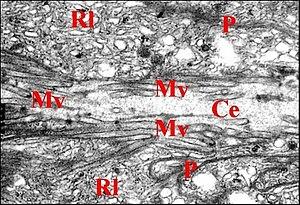
Languettes et microvilli apicales des cellules glandulaires dans la chambre d'une glande rostrale d' Argyrodes en coupe longitudinale, vues au microscope électronique à transmission.
La glande rostrale des araignées est un petit organe sécréteur impair et médian qui doit son nom à sa situation dans le rostre, excroissance homologue d'une lèvre supérieure.